List of Philippine typhoons

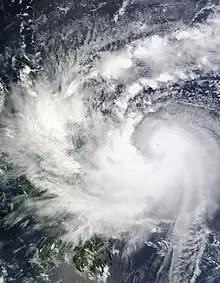
Typhoon Pepeng (Parma) near peak intensity on October 1, 2009

In 1963, PAGASA began naming tropical cyclones that enter their area of responsibility using female names ending with ""ng"". During the period 1963 to 1999, the Philippines experienced several typhoons that affected or made landfall. Moreover, this period saw the most active typhoon season in the Philippines ― with 31 typhoons being named by PAGASA ― in 1993.